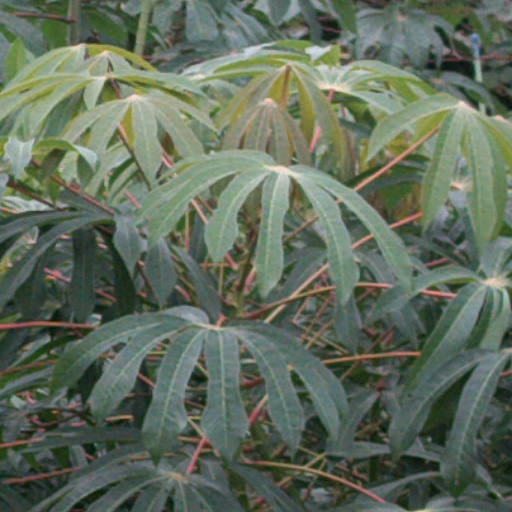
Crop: cassava